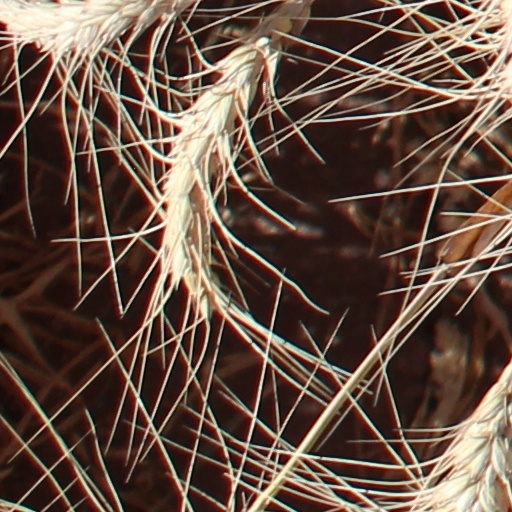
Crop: wheat